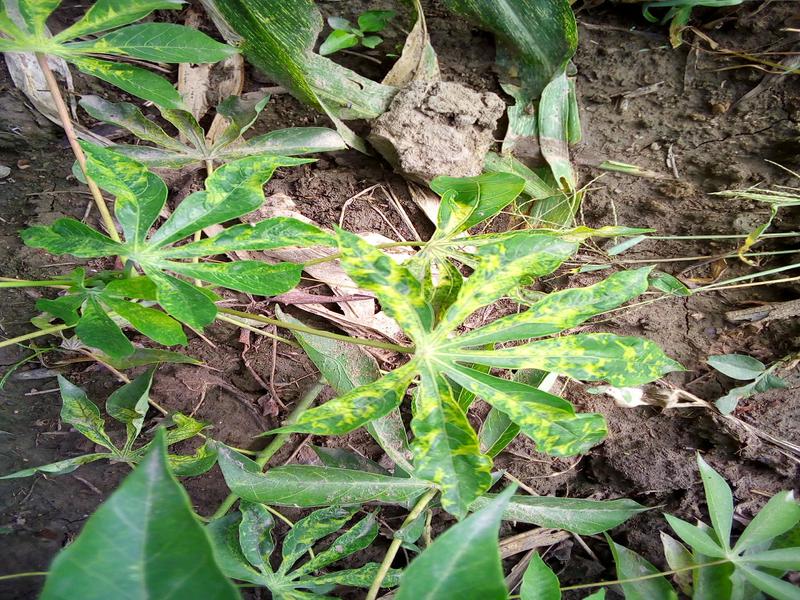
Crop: cassava
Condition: mosaic_disease